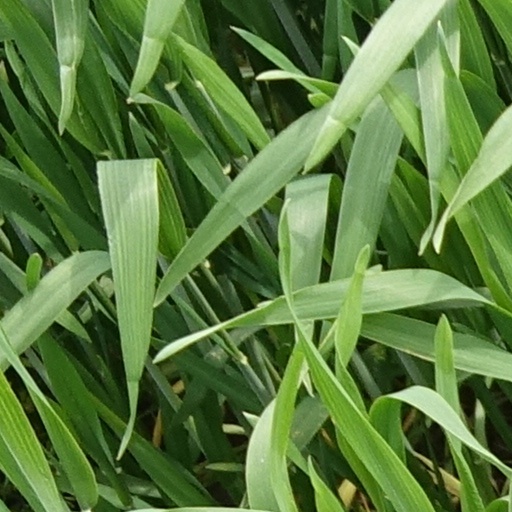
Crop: wheat